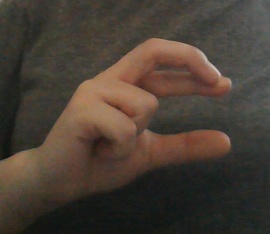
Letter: thal